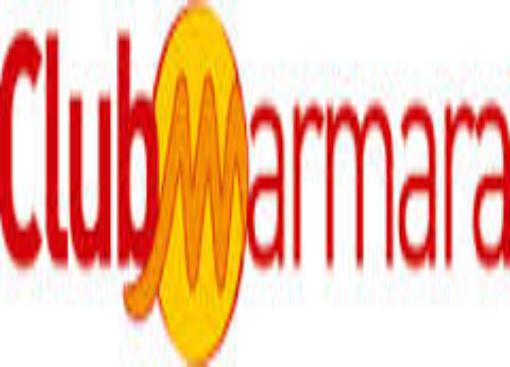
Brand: Marmara
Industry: Others